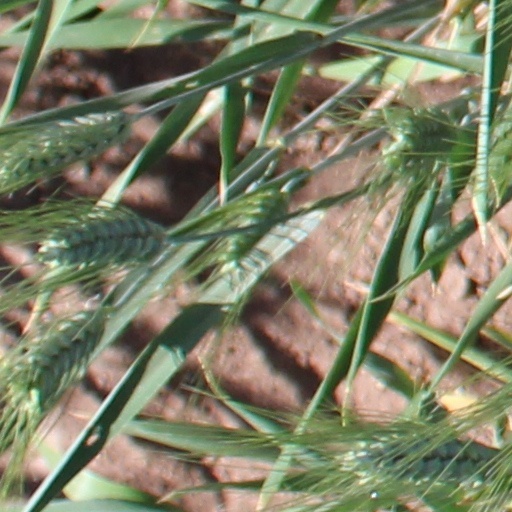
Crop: wheat